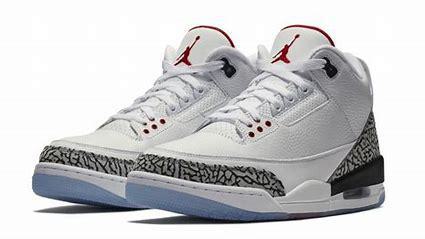
Brand: Nike
Model: Air 3